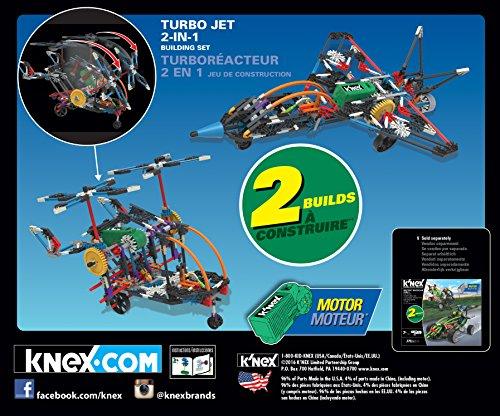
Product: K’NEX – Turbo Jet – 2-in-1 Building Set – 402 Pieces – Ages 7+ – Engineering Educational Toy
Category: Toys & Games | Building Toys | Building Sets
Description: OVER 400 ASSORTED PIECES – The K’NEX Turbo Jet 2-in-1 Building Set contains 402 parts and pieces that feature vibrant colors and premium-quality construction.
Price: $28.97
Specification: ProductDimensions:12x2.5x10inches|ItemWeight:9.1ounces|ShippingWeight:1.35pounds(Viewshippingratesandpolicies)|DomesticShipping:ItemcanbeshippedwithinU.S.|InternationalShipping:ThisitemcanbeshippedtoselectcountriesoutsideoftheU.S.LearnMore|ASIN:B01B55BPB6|Itemmodelnumber:16004|Manufacturerrecommendedage:7months-15years